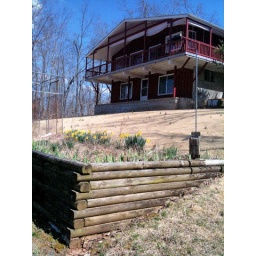
Here's a view of the back of the house showing part of a raised flower/garden bed in the foreground.